Christian Nestell Bovee

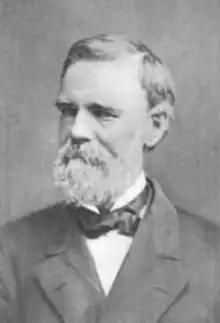

Christian Nestell Bovee (February 22, 1820 – January 18, 1904) was an epigrammatic New York City writer.